Devoll (municipality)

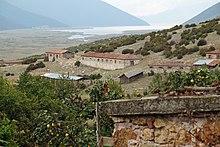
The Small Prespa Lake, at the southwestern end, near the village of Zagradec.

Devoll is located in the southeast of Albania. The border settlement Kapshticë is not far from the easternmost point in Albania. The entire eastern and southern borders of the municipality are also the national border with Greece. On the western and northern sides, the municipality neighbours Kolonjë, Korçë, Maliq and Pustec.